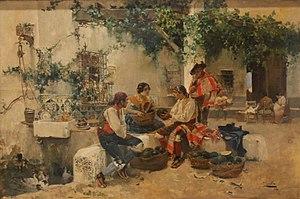
Joaquín Sorolla y Bastida, né le 27 février 1863 à Valence et mort le 10 août 1923 à Cercedilla, est un peintre espagnol.